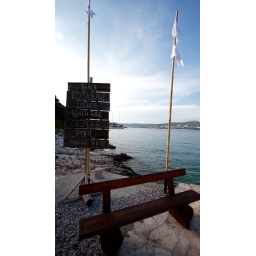
A beautiful stone beach on a small island near Hvar where we spent the day after the wedding